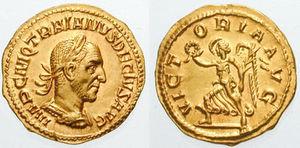
La crise du IIIᵉ siècle de l’empire romain englobe, d’après les historiens contemporains, les années 235 à 284 ou 285. Elle survient alors que s’éteint la dynastie des Sévères laquelle, après les troubles de 193-195, avait réussi à donner une certaine stabilité à l’empire.
Dèce, appelé aussi Trajan Dèce, est empereur romain de 249 à 251. Il succède à Philippe l'Arabe contre qui il s'est révolté. En 251, il associe son fils Herennius au pouvoir et dirige l'Empire avec lui. Tous deux meurent en juin 251 à la bataille d'Abrittus.